1967 24 Hours of Le Mans

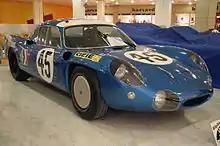
Alpine A210 ofBianchi/Vinatier, which won the P 1.6 class

Suddenly Mike Salmon's JWA Ford GT burst into flames at over 300 km/h down the back straight with a full tank of fuel. Salmon bravely got the car near to a marshal post at Mulsanne corner before jumping out but was taken to hospital with severe 2nd and 3rd-degree burns. After two hours, the three Americans Foyt, Hill and Andretti (33 laps) already had a lap on the Ferraris and the rest of the field. After his early delay, Hulme then set a new lap record of 3:23.6, faster than the record pole time. The Ferraris were playing a long game, driving within their capability to last the distance. The Porsches of Siffert/Herrmann and Mitter/Rindt, now up to 14th and 15th overall, had a comfortable lead in the Index of Performance. However the big British cars were all out before dark: both the Mirages and the second Lola gone with engine issues after running outside the top-10.